Jackson Pollock

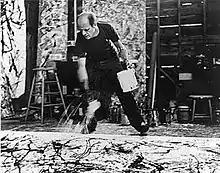
Photographer Hans Namuth extensively documented Pollock's unique painting techniques.

In 1955, Pollock painted "Scent" and "Search", his last two paintings. He did not paint at all in 1956, but was making sculptures at Tony Smith's home: constructions of wire, gauze, and plaster. Shaped by sand-casting, they have heavily textured surfaces similar to what Pollock often created in his paintings.